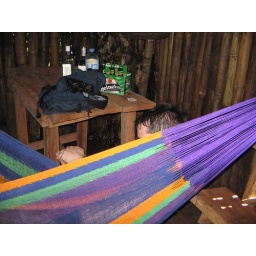
Hammock in tree house